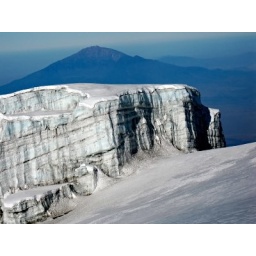
View from glacier of Mt. Kilimanjaro, the roof of Africa, the highest mountain of Africa. In the background Mt. Montemero near towm Arusha.